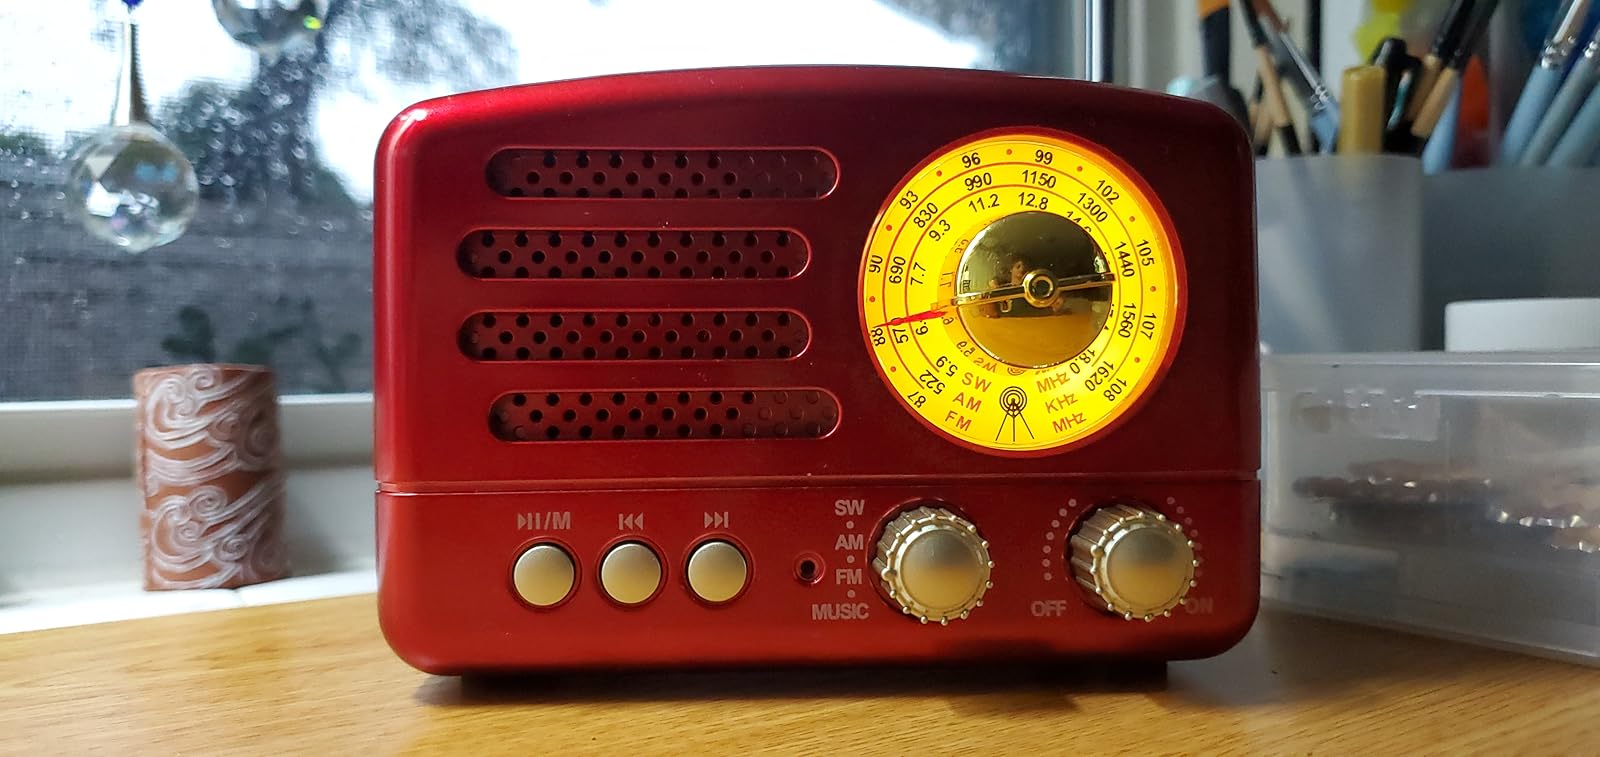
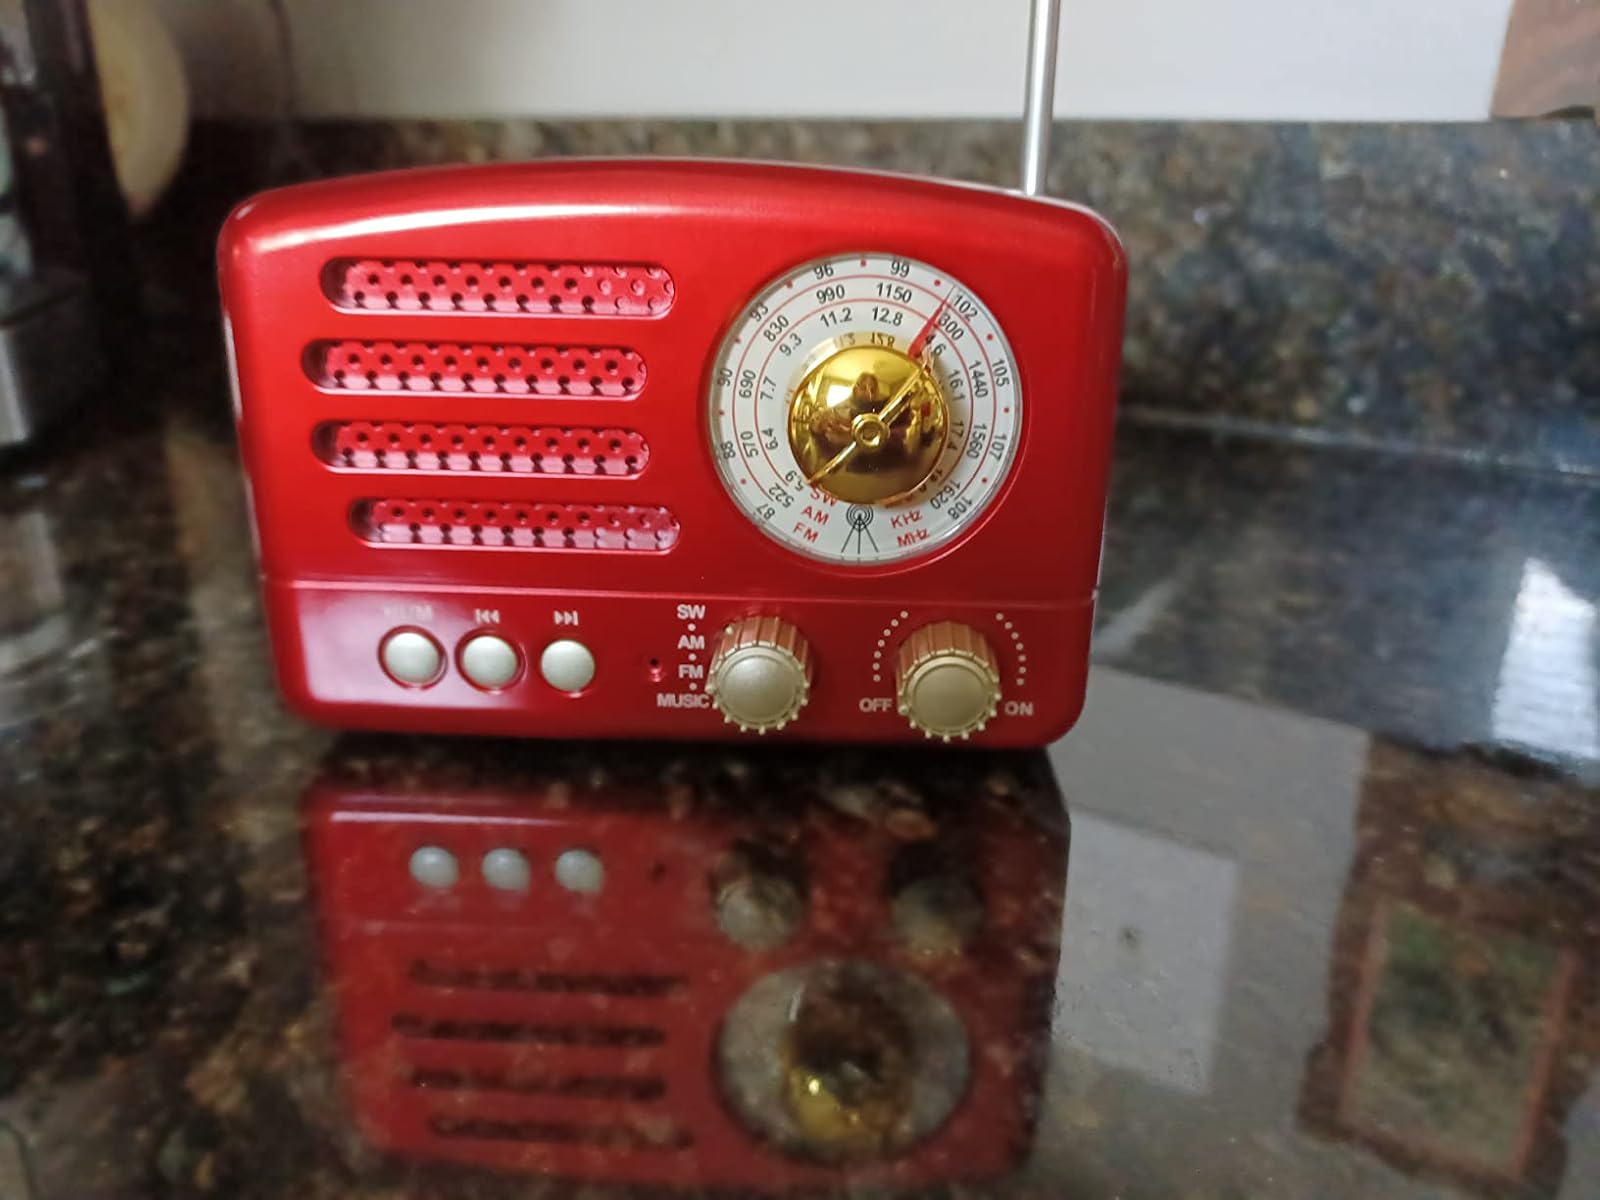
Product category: radio
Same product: yes